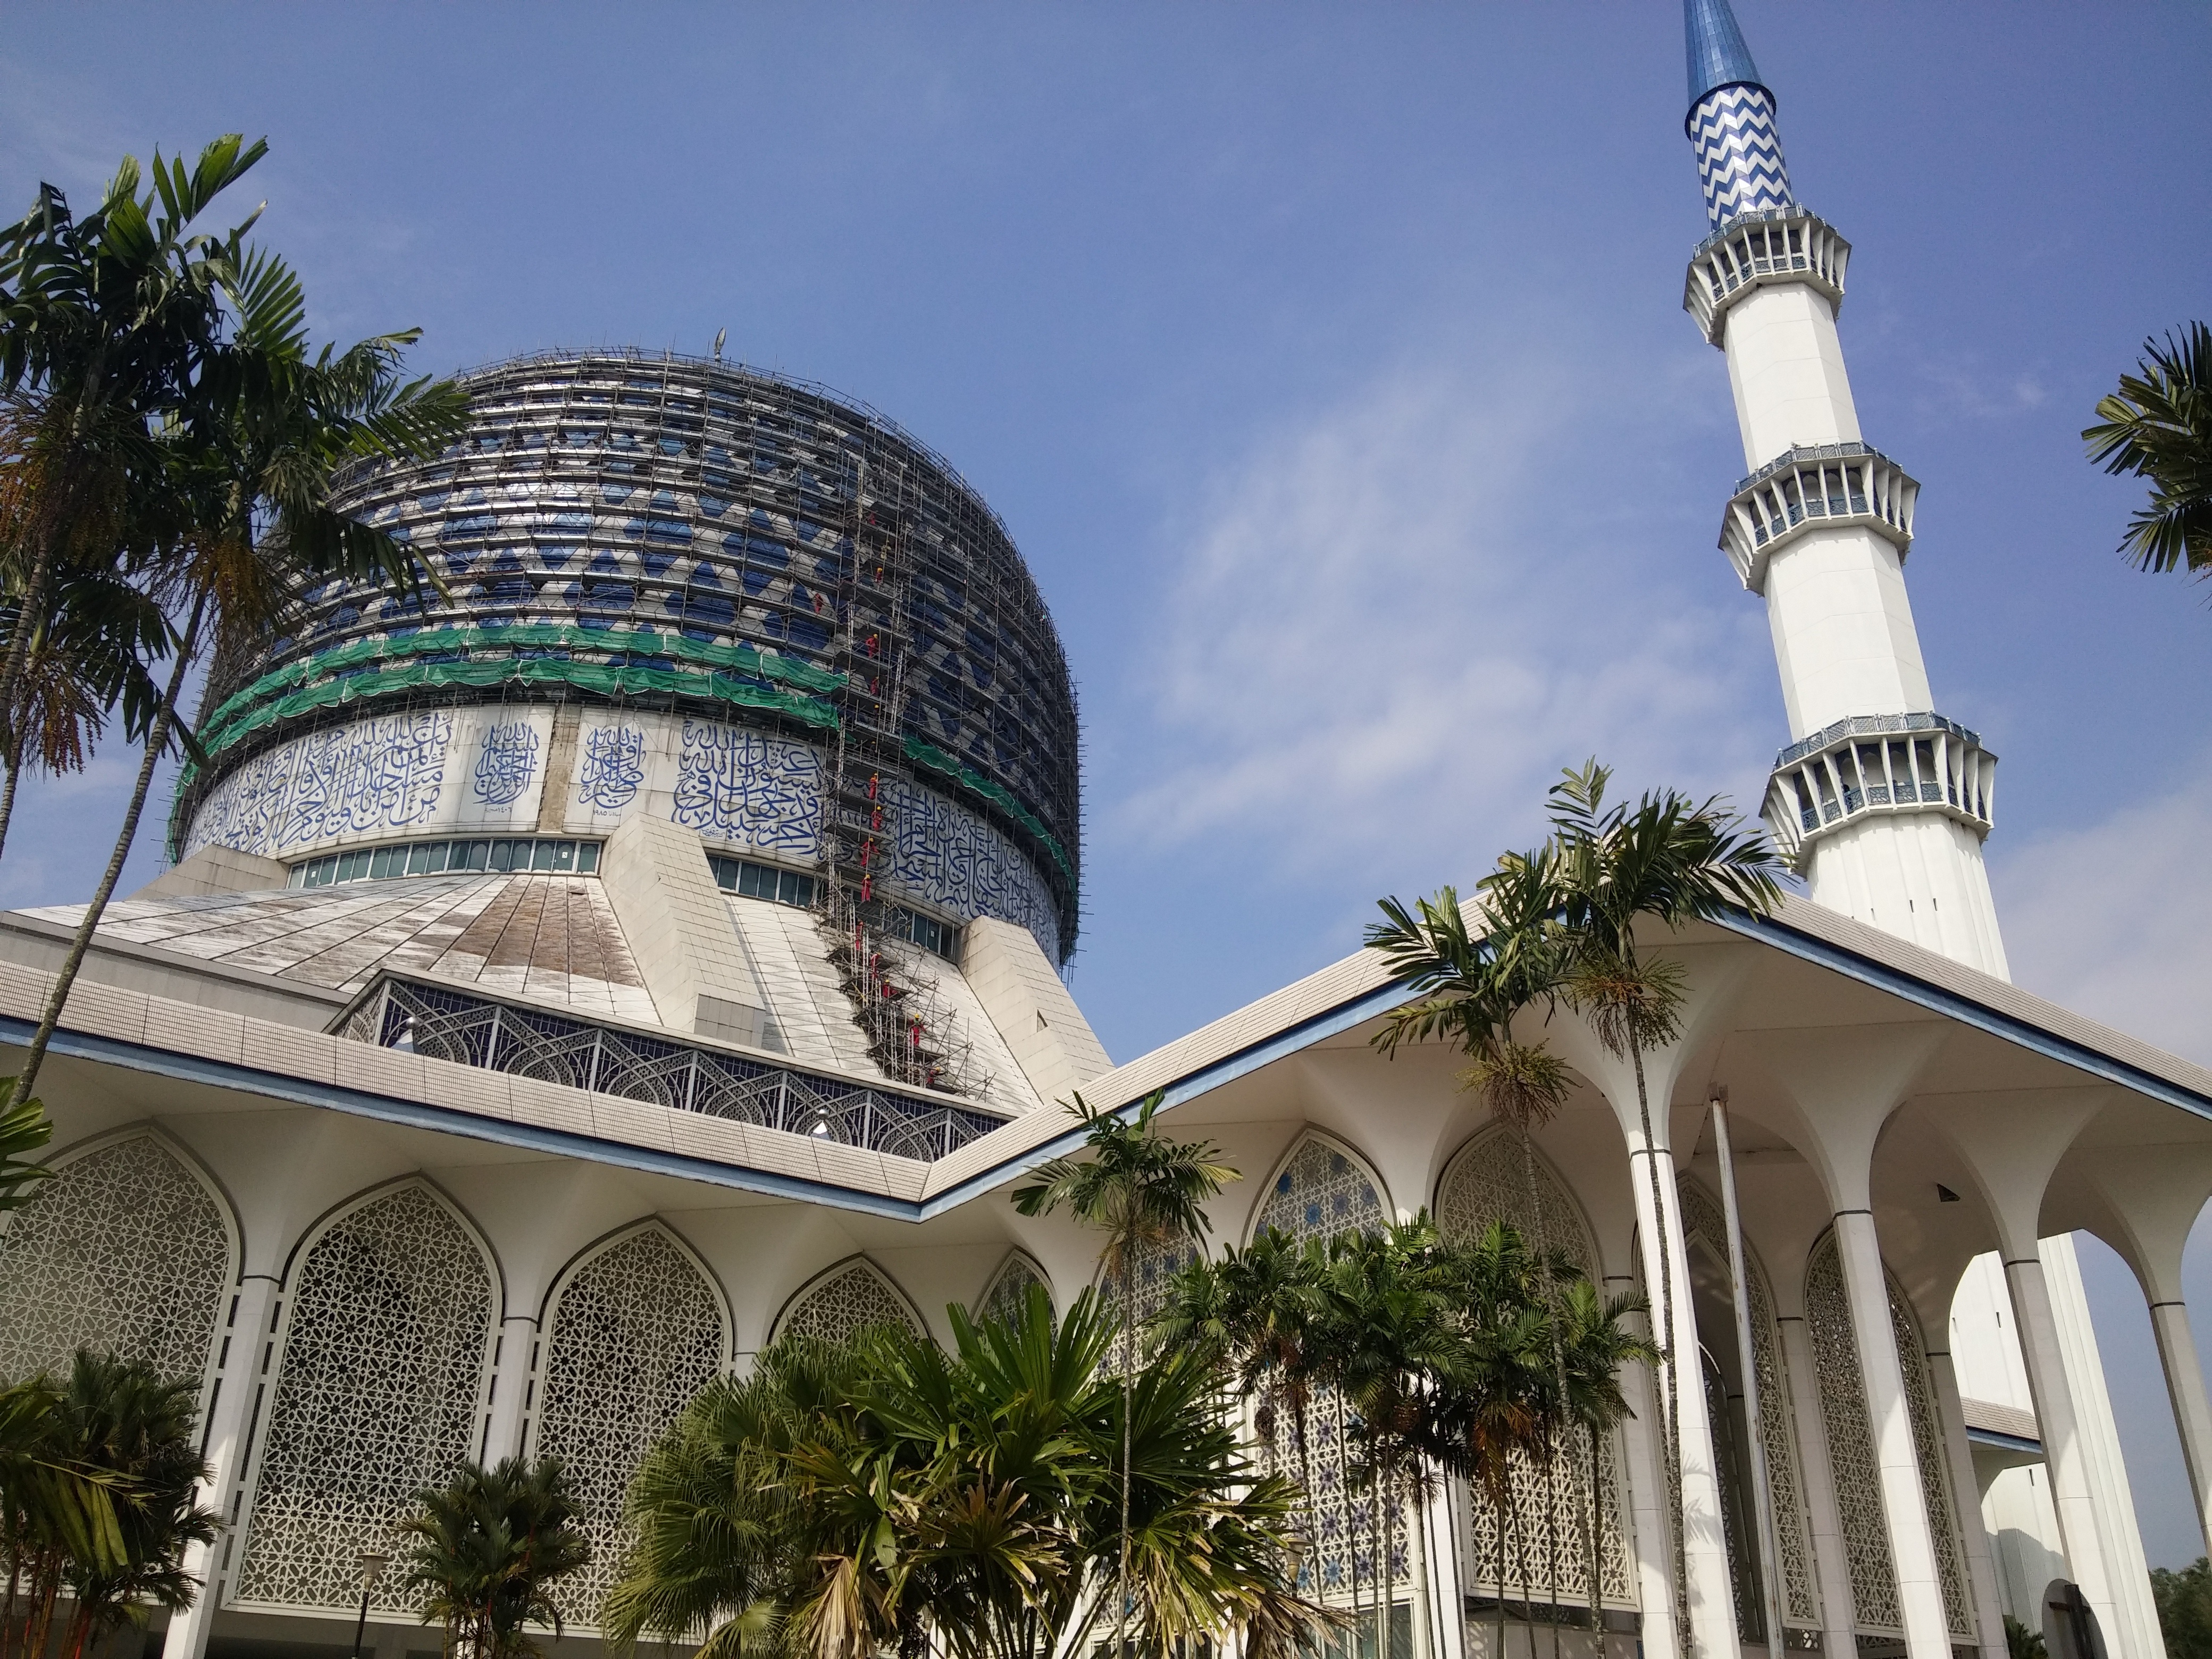
architecture, building, landmark, blue, place of worship, mosque, synagogue, islam, dome, malaysia, minaret, muslim, islamic